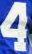
Number: 4